Wangu Pavilion

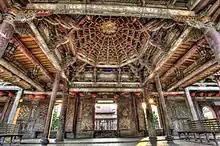
Asian wooden caisson style ceiling

The pavilion is decorated with 2,300 auspicious patterns, representing 23 ethnic groups living in Lijiang. As an art form, 9,999 dragon patterns are sculptured on the wall of the pavilion. To add one more dragon at the caisson ceiling to reach 10,000, would give the meaning of 10,000, pronounced in Chinese as “wan”, ever-lasting or eternal prosperity.